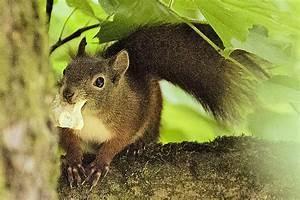
squirrel